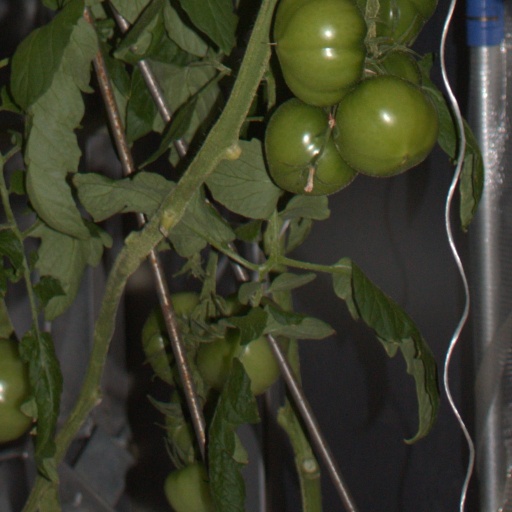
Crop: tomato